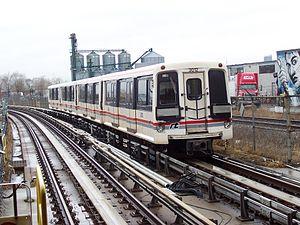
La ligne 3 Scarborough Rapid Transit est une ligne du métro de Toronto de capacité intermédiaire. La ligne a six stations sur 6,4 kilomètres. Elle a été ouverte en mars 1985. Finalement peu fréquentée, la continuité de cette ligne fait l'objet de débats. La solution actuellement préconisée est de remplacer la ligne 3 en 2026 par une extension de la ligne 2 vers Scarborough.